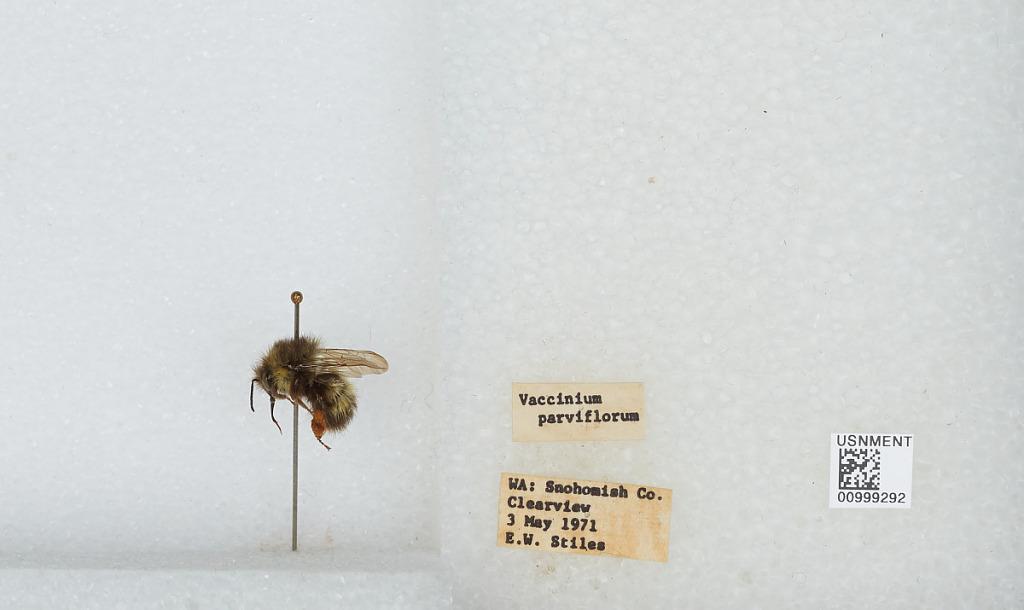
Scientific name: Bombus (Pyrobombus) sitkensis Nylander
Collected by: E. Stiles
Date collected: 1971-5-3
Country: United States
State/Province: Washington
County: Snohomish
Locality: Clearview
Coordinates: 47.8292, -122.145